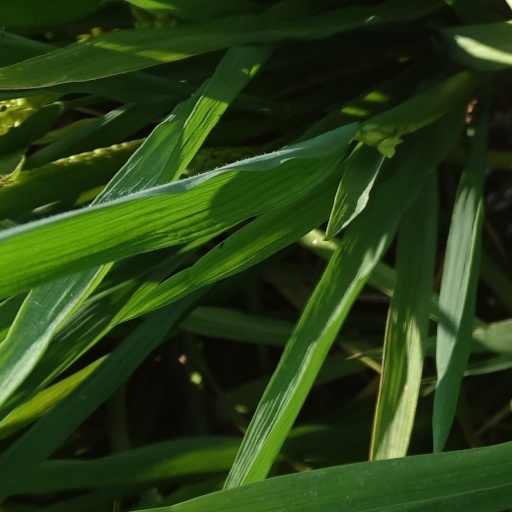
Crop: rice